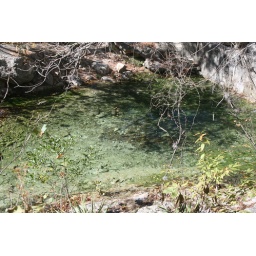
The green tint in the water comes from the dissolving limestone.